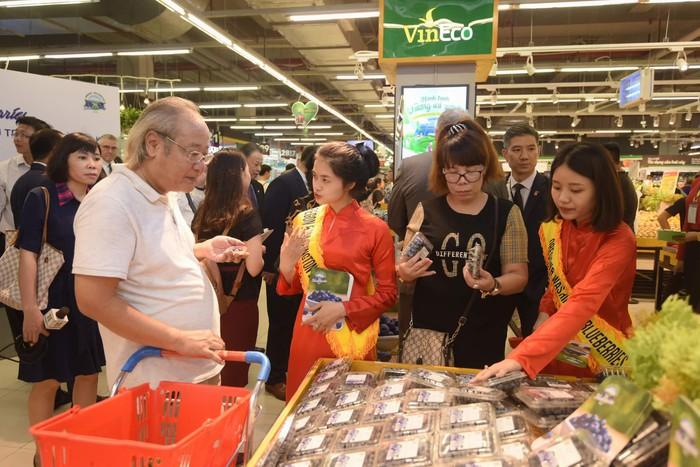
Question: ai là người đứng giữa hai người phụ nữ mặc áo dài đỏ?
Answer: người đàn bà mặc áo đen đeo kính